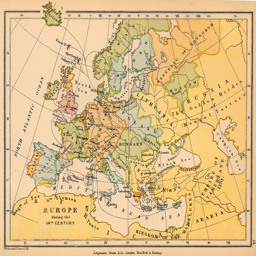
map during the 14th century